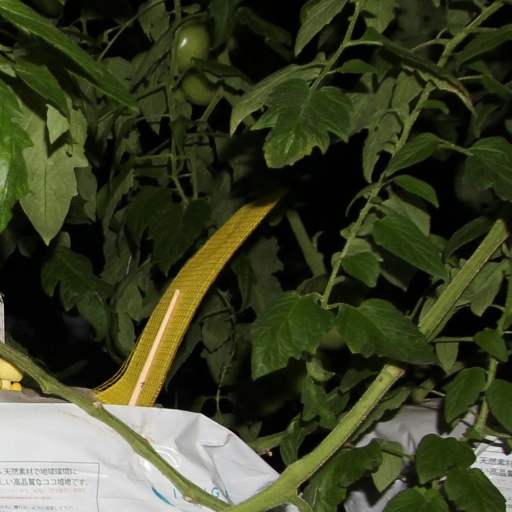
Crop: tomato